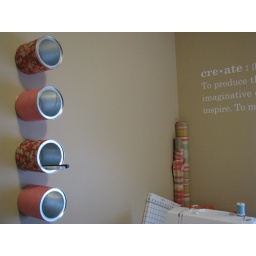
I used paper covered formula cans for wall storage in my craft room